Parc (film)

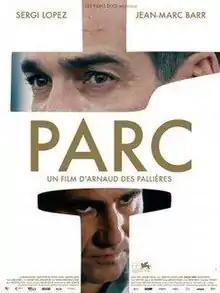
Promotional poster

Parc is a 2008 French drama film directed by Arnaud des Pallières. The film is based on John Cheever's 1969 novel "Bullet Park". The film stars Sergi López, Jean-Marc Barr and Geraldine Chaplin. The film had its international premiere at the 2008 Toronto International Film Festival on 11 September.